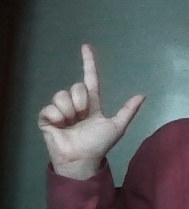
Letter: laam